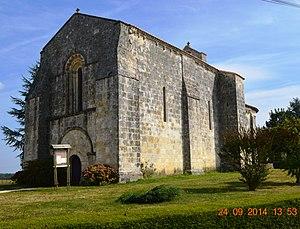
Cet article recense une partie des monuments historiques de la Charente-Maritime, en France.
Allas-Bocage est une commune du Sud-Ouest de la France située dans le département de la Charente-Maritime. Elle fait partie du canton de Jonzac dans l'arrondissement de Jonzac.